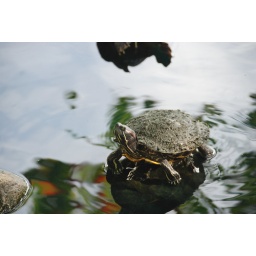
Unknown box turtle in the lagoon.